Communications in Somalia

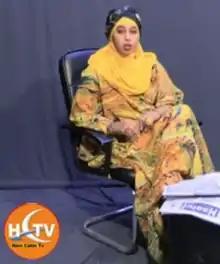
News show on the Somali private channel Horn Cable Television.

The Mogadishu-based Somali National Television is the principal national public service broadcaster. On 18 March 2011, the Ministry of Information of the Transitional Federal Government began experimental broadcasts of the new TV channel. After a 20-year hiatus, the station was shortly thereafter officially re-launched on 4 April 2011. SNTV broadcasts 24 hours a day, and can be viewed both within Somalia and abroad via terrestrial and satellite platforms.